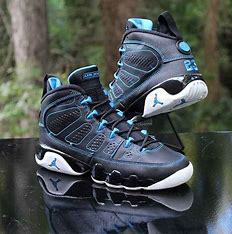
Brand: Jordan
Model: 9 Retro